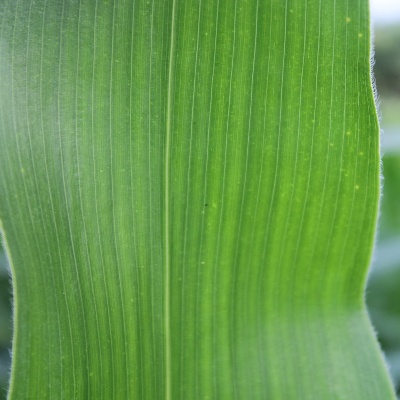
Crop: Maize
Condition: healthy